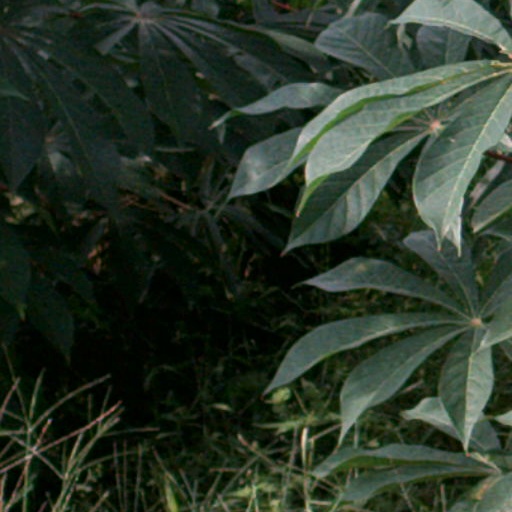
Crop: cassava